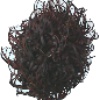
Label: Rambutan 1